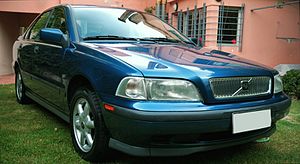
Volvo S40/V40
Volvo S40 (1995−2000)
Volvo S40/V40 er modelbetegnelsen for en personbilsmodelserie fra den svenske bilfabrikant Volvo, produceret mellem september 1995 og april 2004.